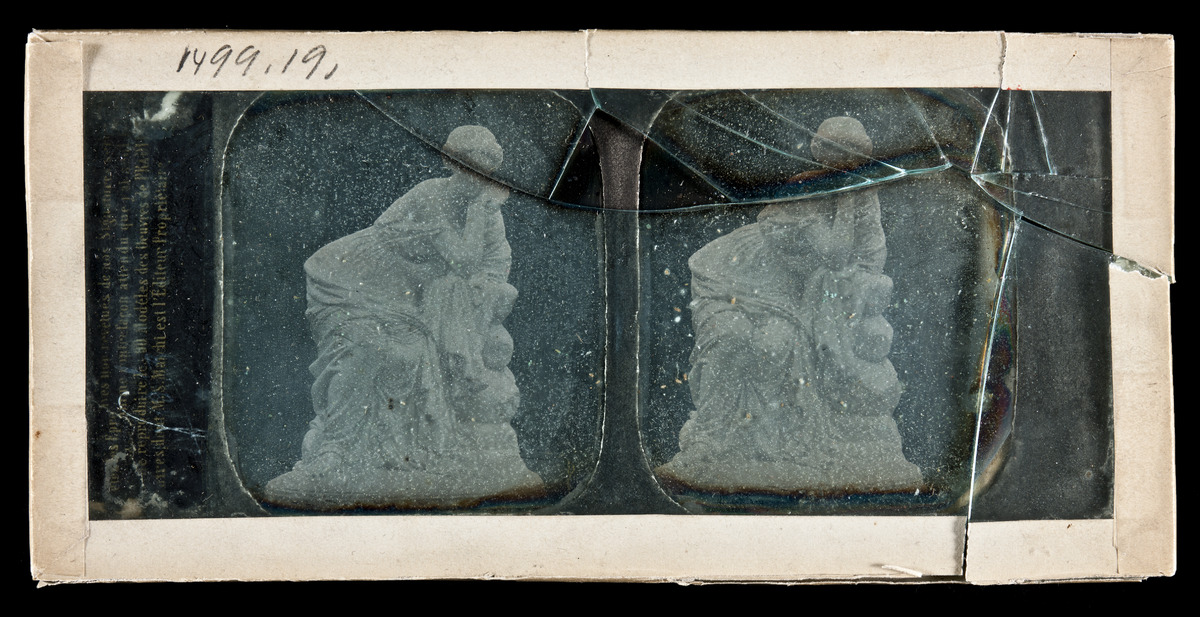
Kehystetty stereokuva, dagerrotyyppi
sisällön kuvaus: Kehystetty stereokuva, dagerrotyyppi. Kuva Jean-Jacques (James) Pradierin (1790–1852) veistoksesta. mustavalkoinen
Kuvaaja: Marchi, S., valokuvaaja
Ajankohta: kuvausaika 1850-1853
Paikka: Suomi, Uusimaa, Helsinki, Helsinki
Aiheet: muotokuvat, naiset, veistokset